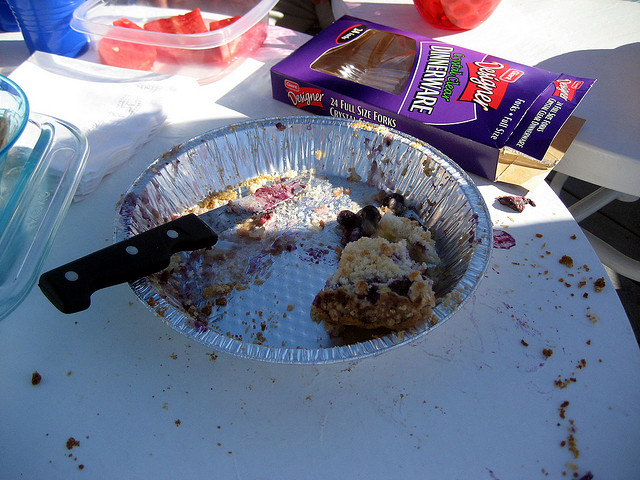
user: Given an image and a question. Answer the question in a short answer. Question: Where is all the pie? Short Answer:
assistant: eaten